The Spy Gone North

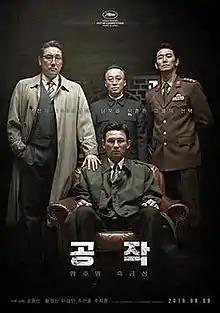
Theatrical poster

The Spy Gone North is a 2018 South Korean spy drama film directed by Yoon Jong-bin. It stars Hwang Jung-min, Lee Sung-min, Cho Jin-woong and Ju Ji-hoon. The film is loosely based on the true story of Park Chae-seo, a former South Korean agent who infiltrated North Korea's nuclear facilities. It was released in theaters on August 8, 2018.